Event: Nepal Earthquake
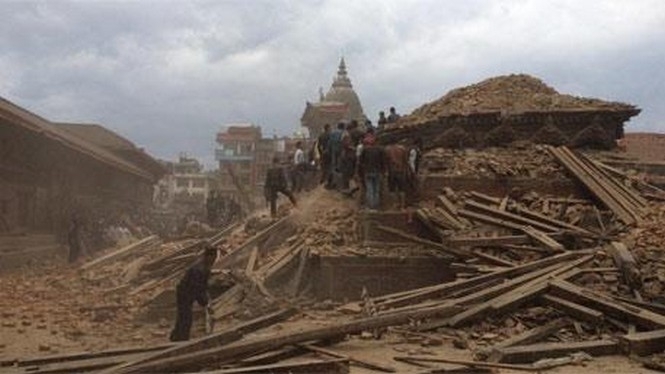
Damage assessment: damage